Thomas Paxton

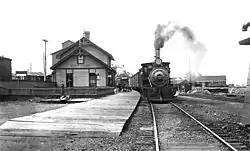
Black and white photo of station and surrounding area

Paxton was returned to the legislature in the 1871 Ontario general election. During the 2nd Parliament of Ontario, he sat on a committee to study protecting Ontario's timber resources from forest fires. Construction of the Port Whitby and Port Perry Railway was completed in early 1872, and it operated as a branch line for transporting grains and other goods during a period of growth in Port Perry. During the mid-1870s, Paxton built his private residence, "Buena Vista", which was one of the largest houses in Port Perry and featured a tower and large front porch on a property of .